Asian Music Circle

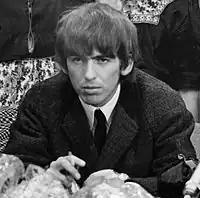
George Harrison at a Beatles press conference in 1964

On one of B.K.S. Iyengar's visits to London in the early 1960s, he began holding instruction classes at the Fitzalan Road house, with future author and yoga practitioner Silva Mehta in attendance. The date for when these evening classes continued in Iyengar's absence, 18 July 1961, has been cited as the birth of Iyengar Yoga.